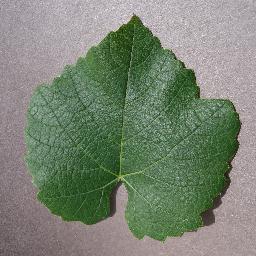
Label: Grape___healthy